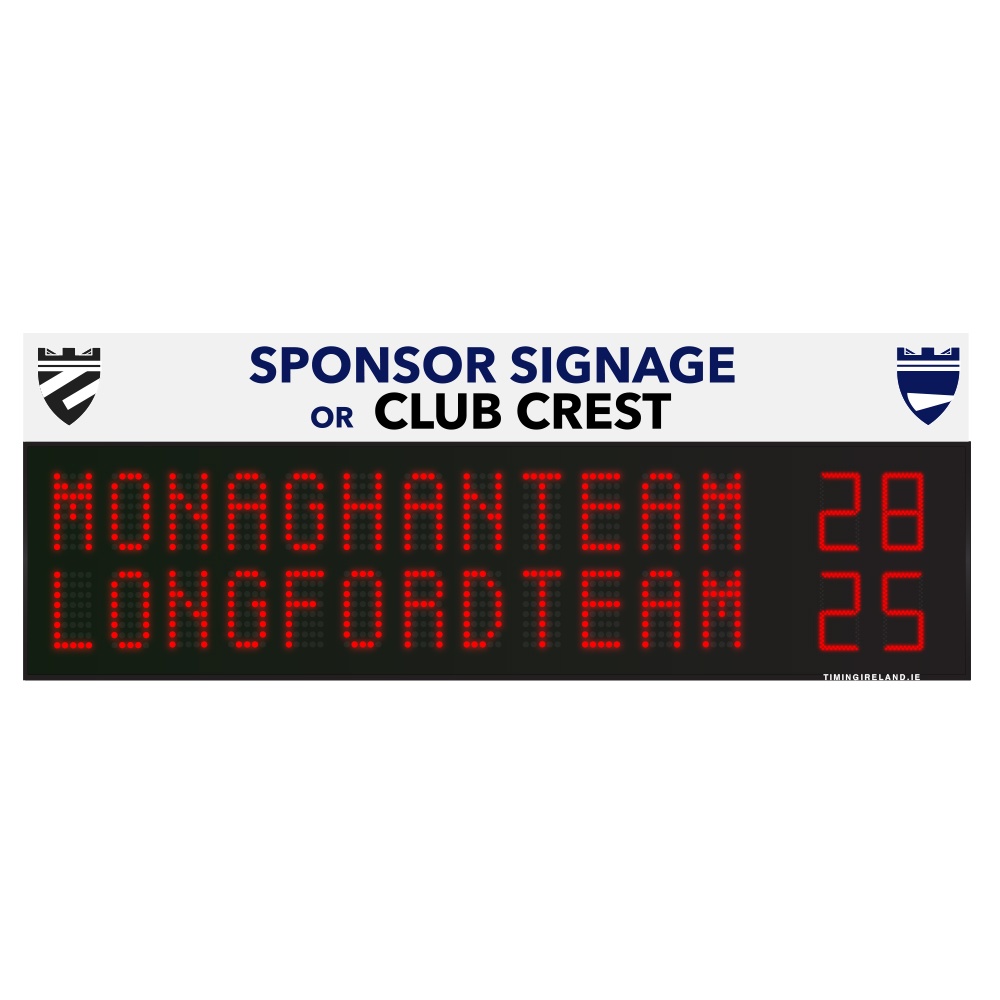
RG-12 Hockey Scoreboard with clock (12 Letters / Team Name)
Hockey Scoreboard with scores & Clock and 12 LED letters per team name. Model: RG-12 (Scores + Clock + 12 Letters per team name) Dimensions: W4350mm x H1600mm approx Scores: LED digital points (Home & Away) Clock & Horn: LED digital clock, can display count up, count down & time of day Height of Digits: 14" (35cm) Remote Control: Controlled by Rechargeable radio handset wirelessly from anywhere in the ground. Team Names: Type in team names (12 letters per team). Sponsor Sign: Includes free sponsor (or club crest / details) signage. Guarantee: 24 Months on-site parts and labour guarantee included. Graphic Design: Free graphic design for the sponsor / club info signage.
Brand: Timing Ireland
Category: Sporting Goods > Athletics > Coaching & Officiating > Scoreboards > Electronic Scoreboards